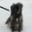
Label: dog